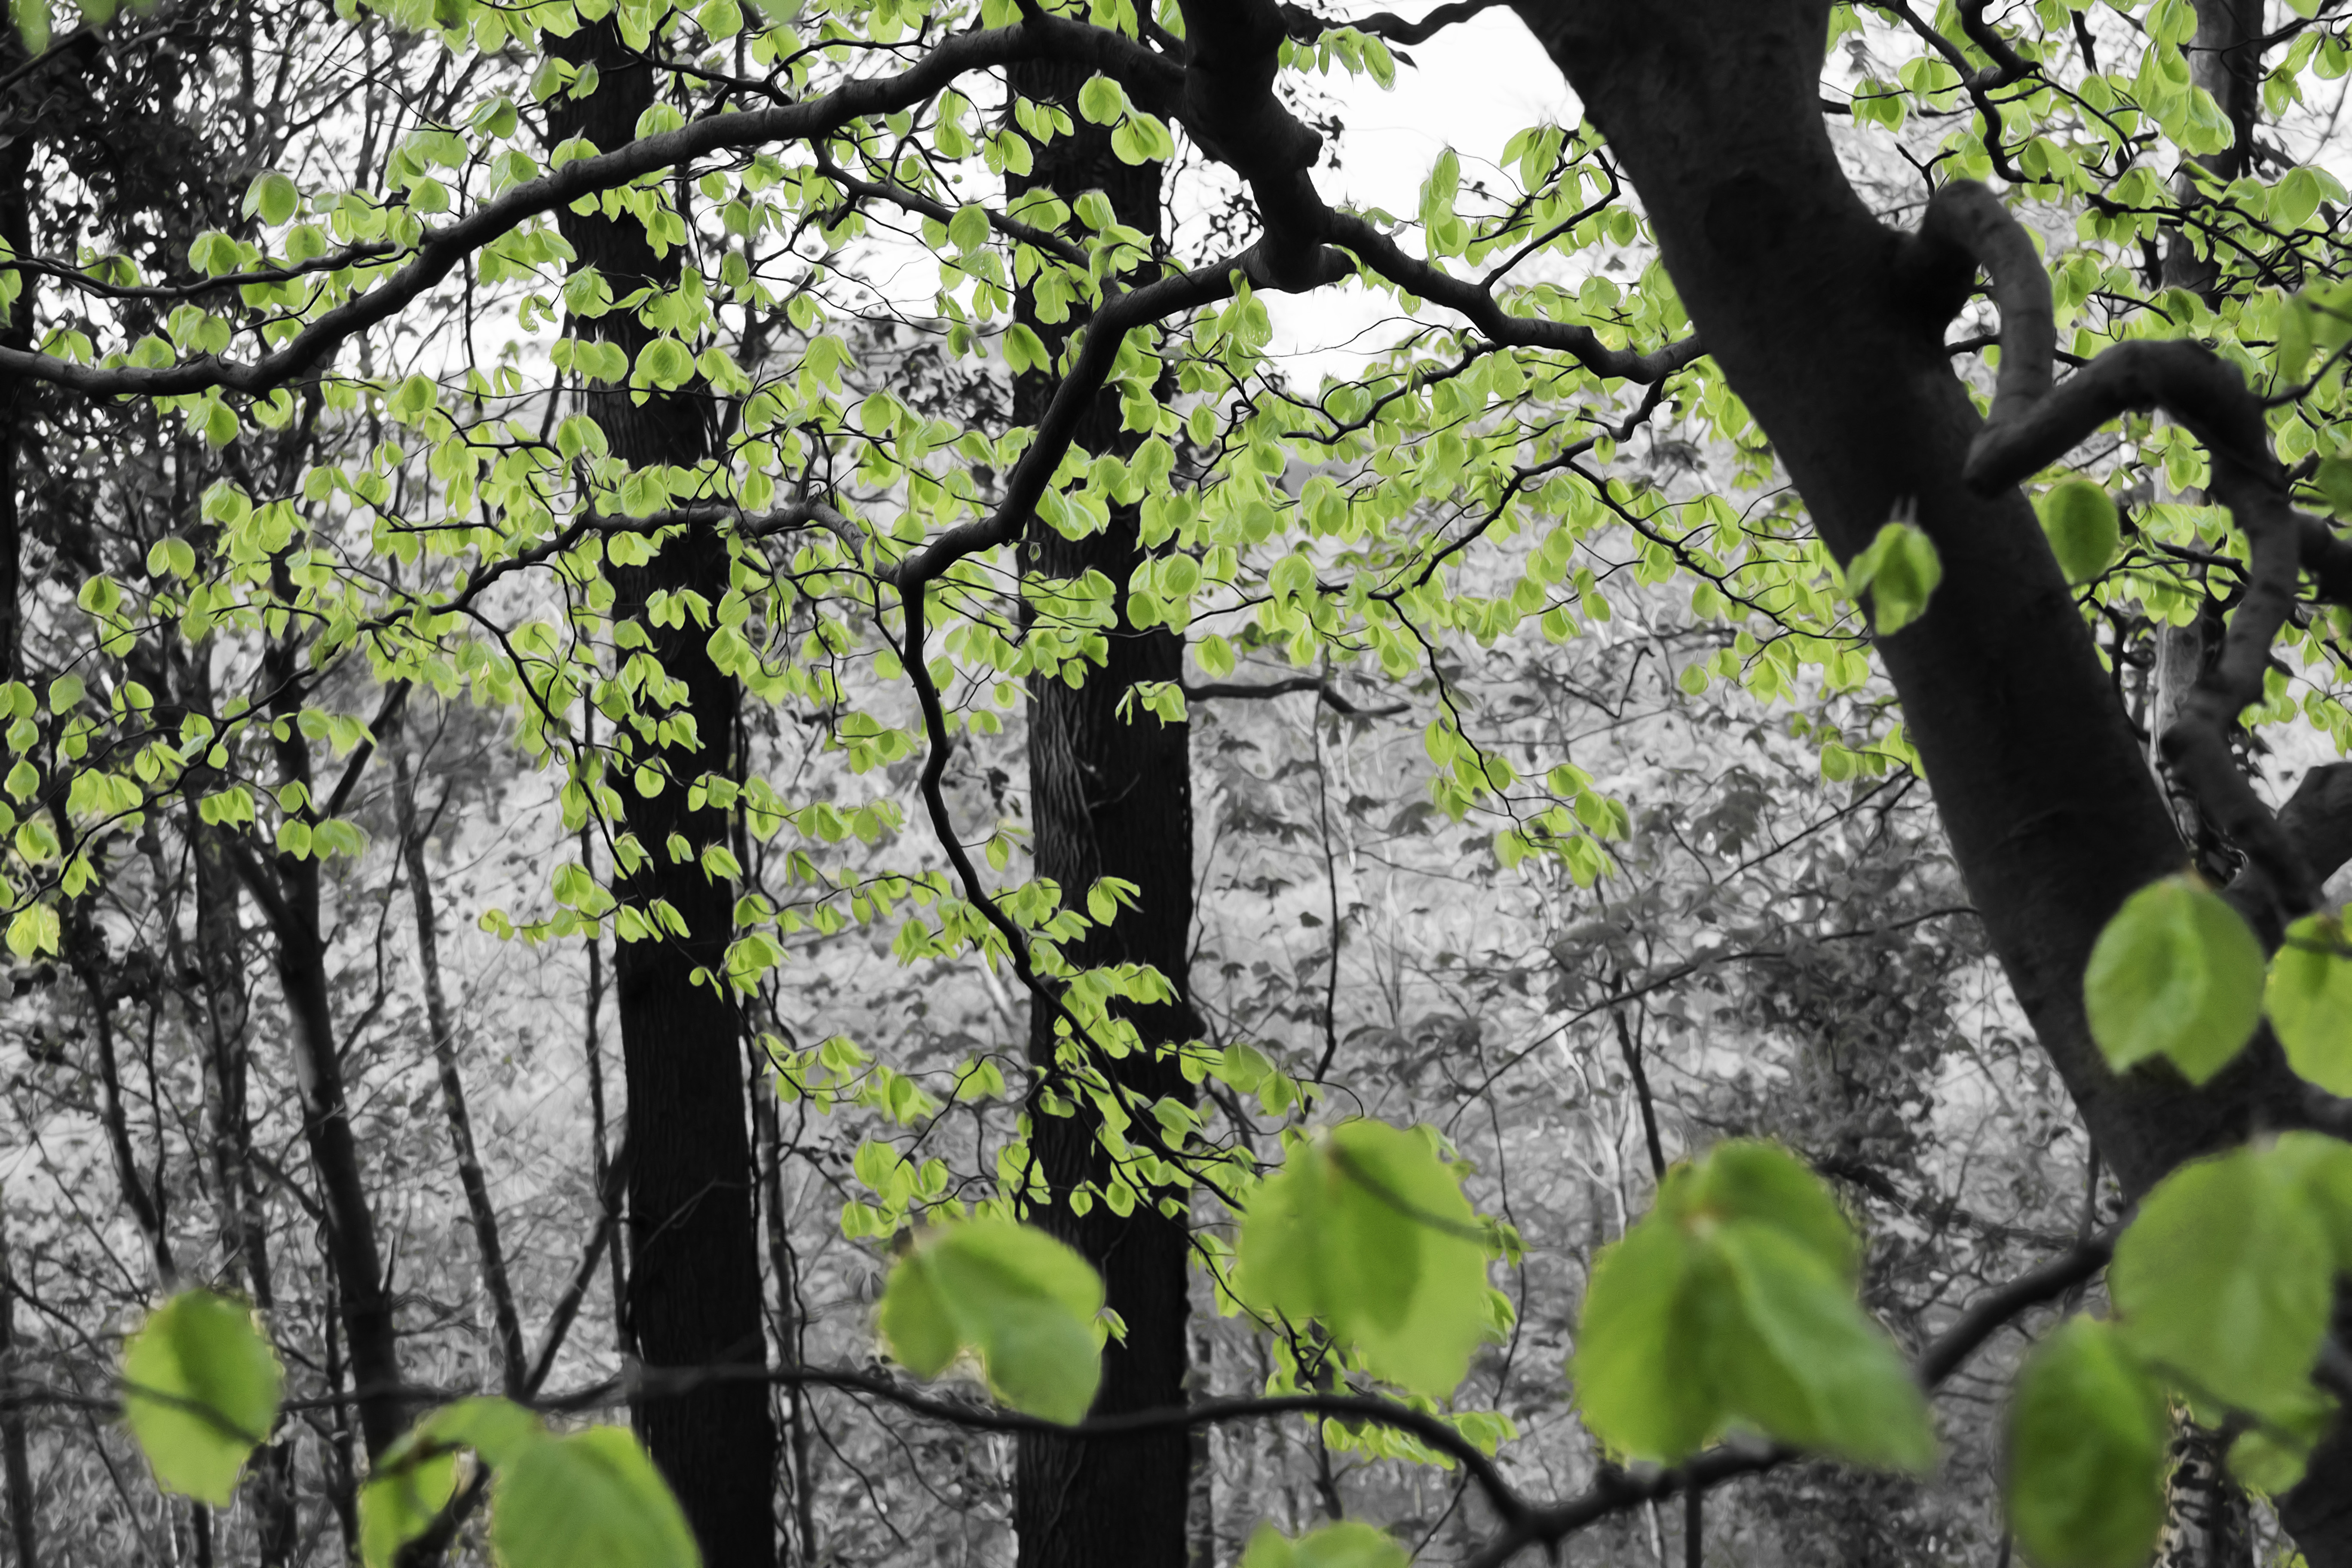
tree, forest, branch, blossom, plant, sunlight, leaf, flower, green, color, autumn, botany, flora, leaves, bw, shrub, deciduous, woodland, habitat, ecosystem, flowering plant, natural environment, woody plant, land plant